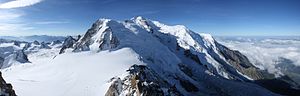
Chamonix / Galleri
Chamonix-Mont-Blanc, eller slet og ret Chamonix, er en by med ca. 9.000 indbyggere. Byen ligger ved foden af Mont Blanc i départementet Haute-Savoie i regionen Auvergne-Rhône-Alpes i det sydøstlige Frankrig. Chamonix er et vintersportssted og betegnes ofte som 'alpinismens hovedstad' i Europa.